Charles Sturt

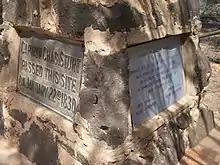
Charles Sturt monument in Merbein, Victoria

Sturt briefly served as Commander on Norfolk Island, where mutiny was brewing among the convicts. Because of his ill health, he went to England in 1832 on sick leave, arriving there almost completely blind. In 1833 he published his "Two Expeditions into the Interior of Southern Australia during the years 1828, 1829, 1830 and 1831", of which a second edition appeared in 1834. For the first time the public in England realised the importance of Sturt's work. Governor Darling's somewhat tardy but appreciative dispatch of 14 April 1831, and his request for Sturt's promotion, had had no result. Sir Richard Bourke, who had succeeded Darling, was also unsuccessful in persuading Viscount Goderich to give "this deserving officer your Lordship's protection and support". Though the colonial office did not seem to recognise the value of Sturt's work, publication of his book was important because it captured the attention of Edward Gibbon Wakefield, who read it. He chose South Australia for a new settlement then being contemplated by the government. In May 1834, based on his services, Sturt applied for a grant of land in Australia, intending to settle on it.